William Russell Lane-Joynt

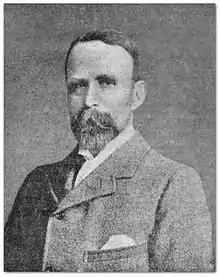
William Russell Lane-Joynt as pictured in the December 1921 issue of the "Stamp Collectors' Fortnightly"

William Russell Lane-Joynt (27 March 1855– 6 June 1921), born in Limerick, was an Irish barrister, philatelist and Olympic shooter. He founded the Irish Philatelic Society in Dublin. He assisted the Duke of Leinster to form his collection, which was bequeathed to the Dublin Museum of Science and Art. Lane-Joynt was one of only two Irish philatelists to be honoured by signing the Roll of Distinguished Philatelists.